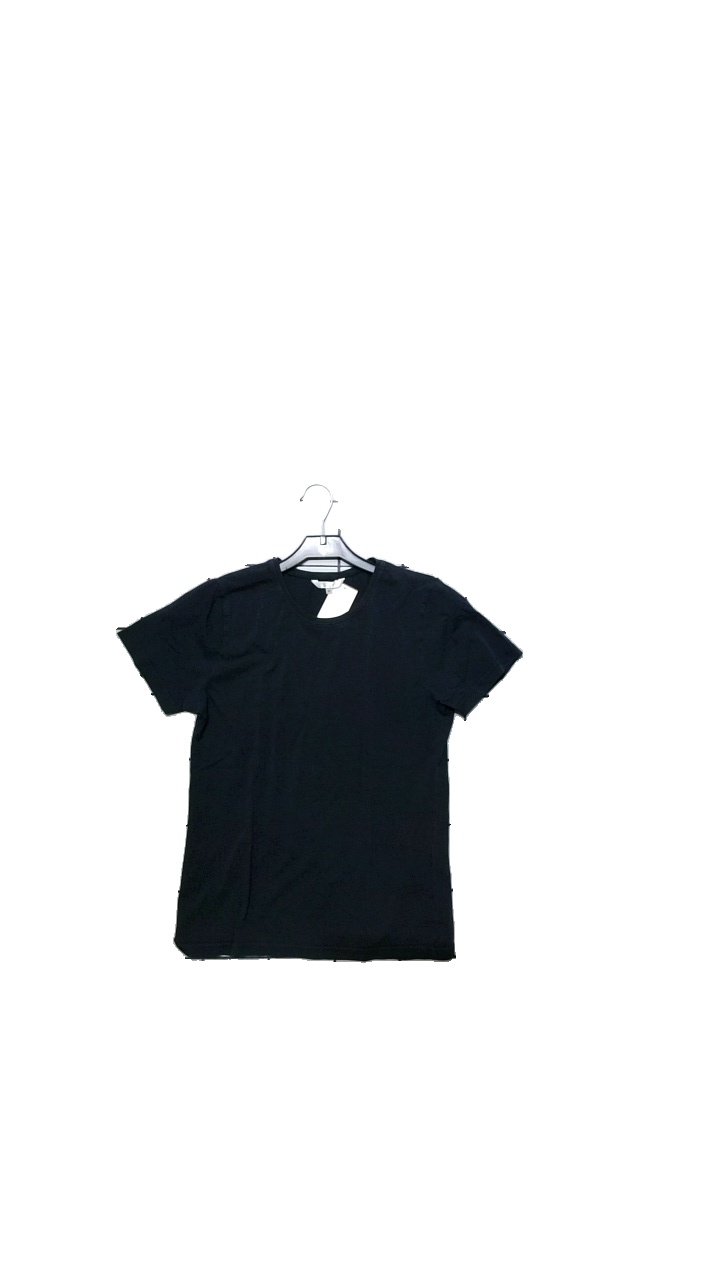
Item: T-shirt (Unisex)
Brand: Missing
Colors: Blue
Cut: Regular
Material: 95%Cotton,5%Elastan
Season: All
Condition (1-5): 3
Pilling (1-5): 3
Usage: Reuse
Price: <50